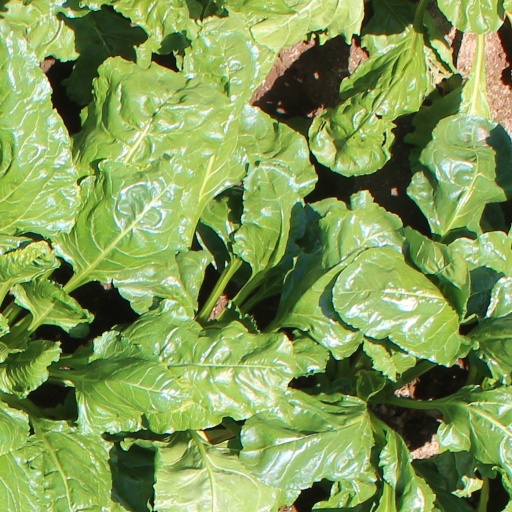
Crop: sugar beet